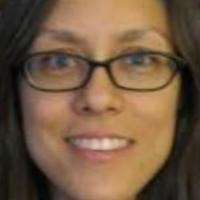
Age group: age 21-30